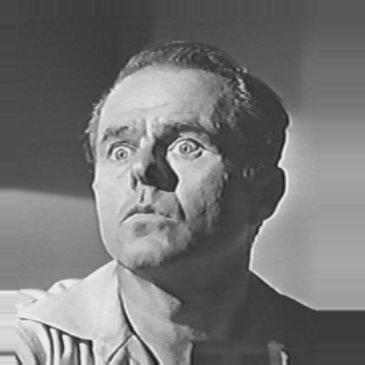
Age: 40